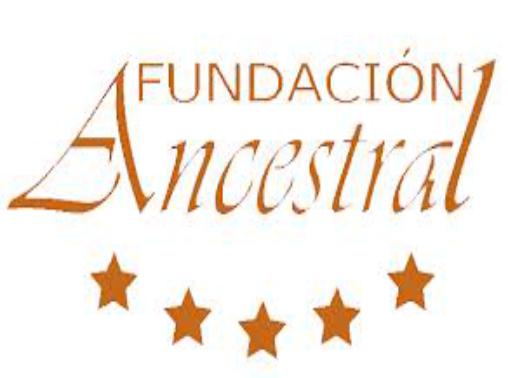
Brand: Fundacion Ancestral
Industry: Necessities